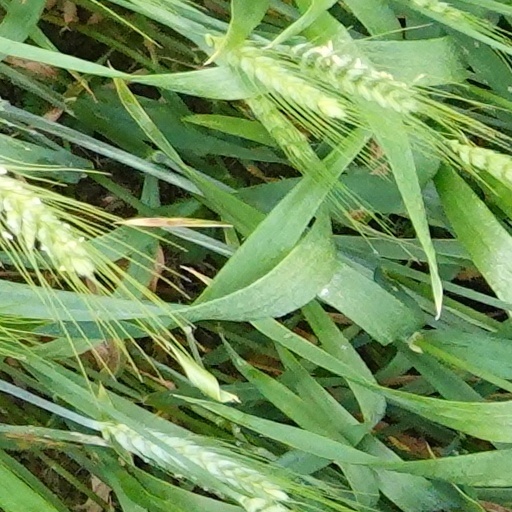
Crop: wheat